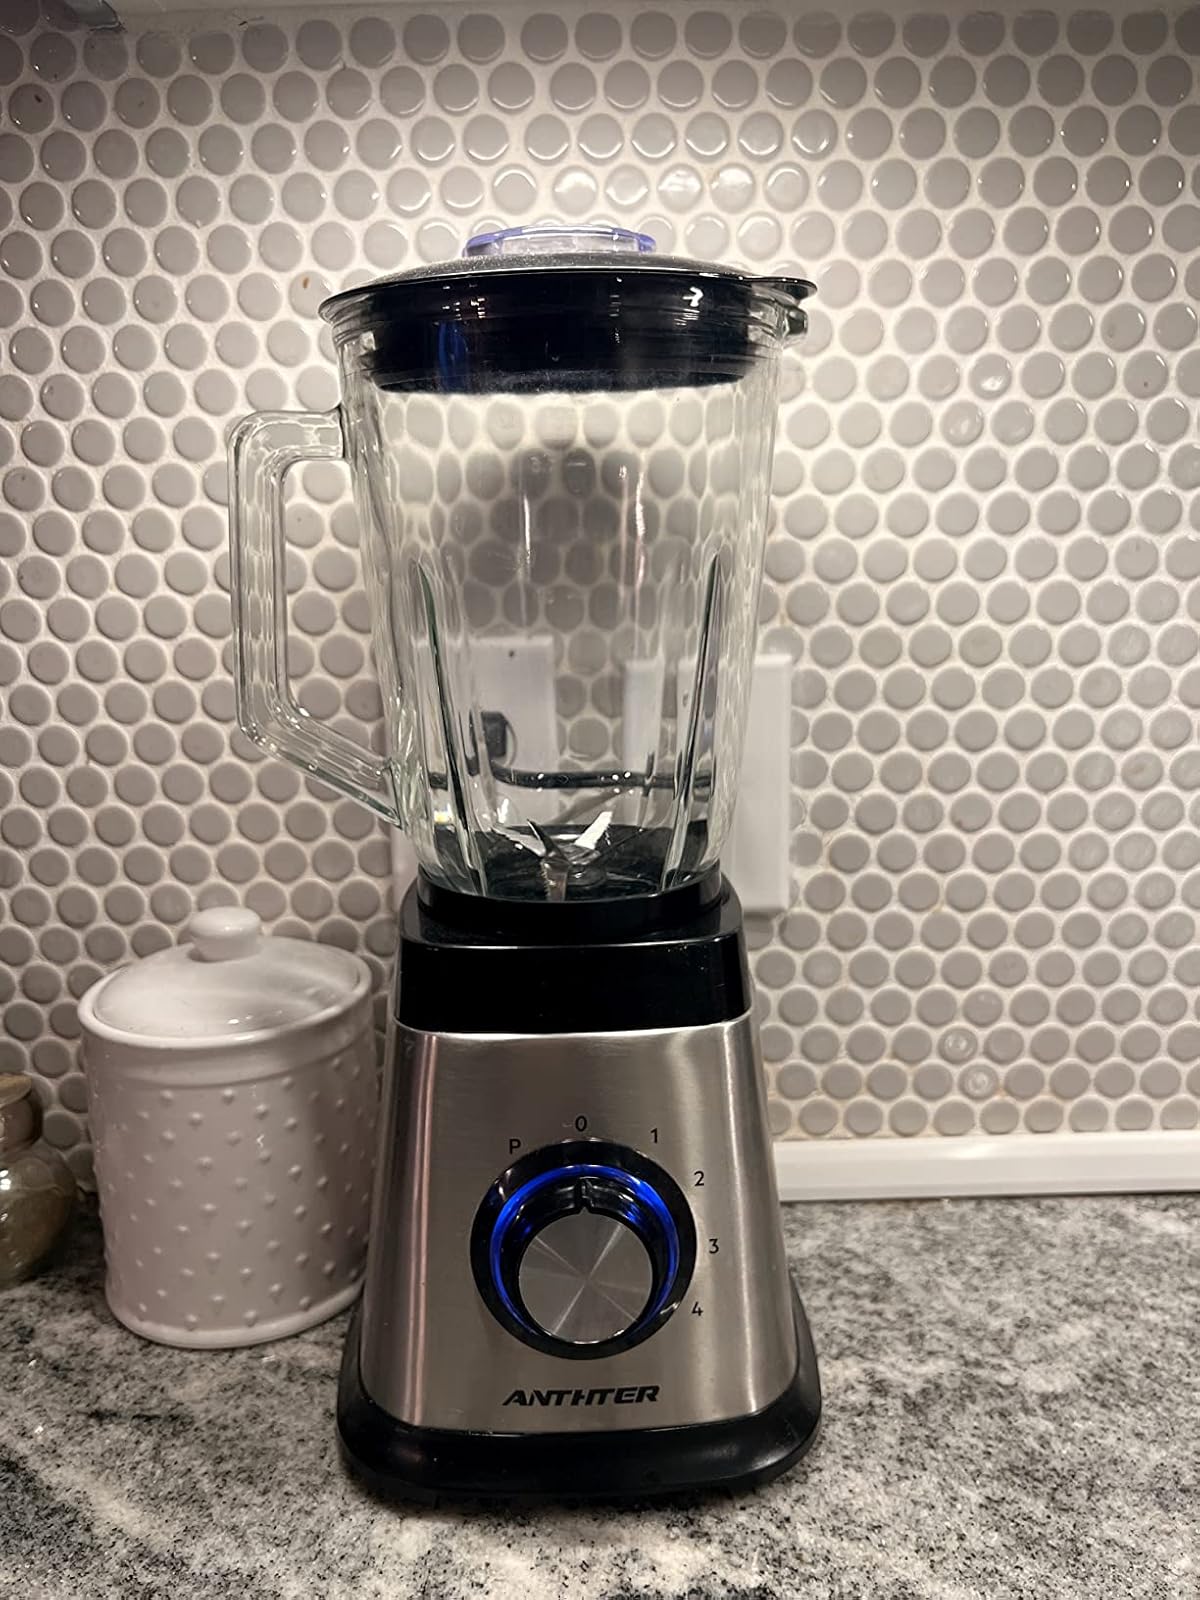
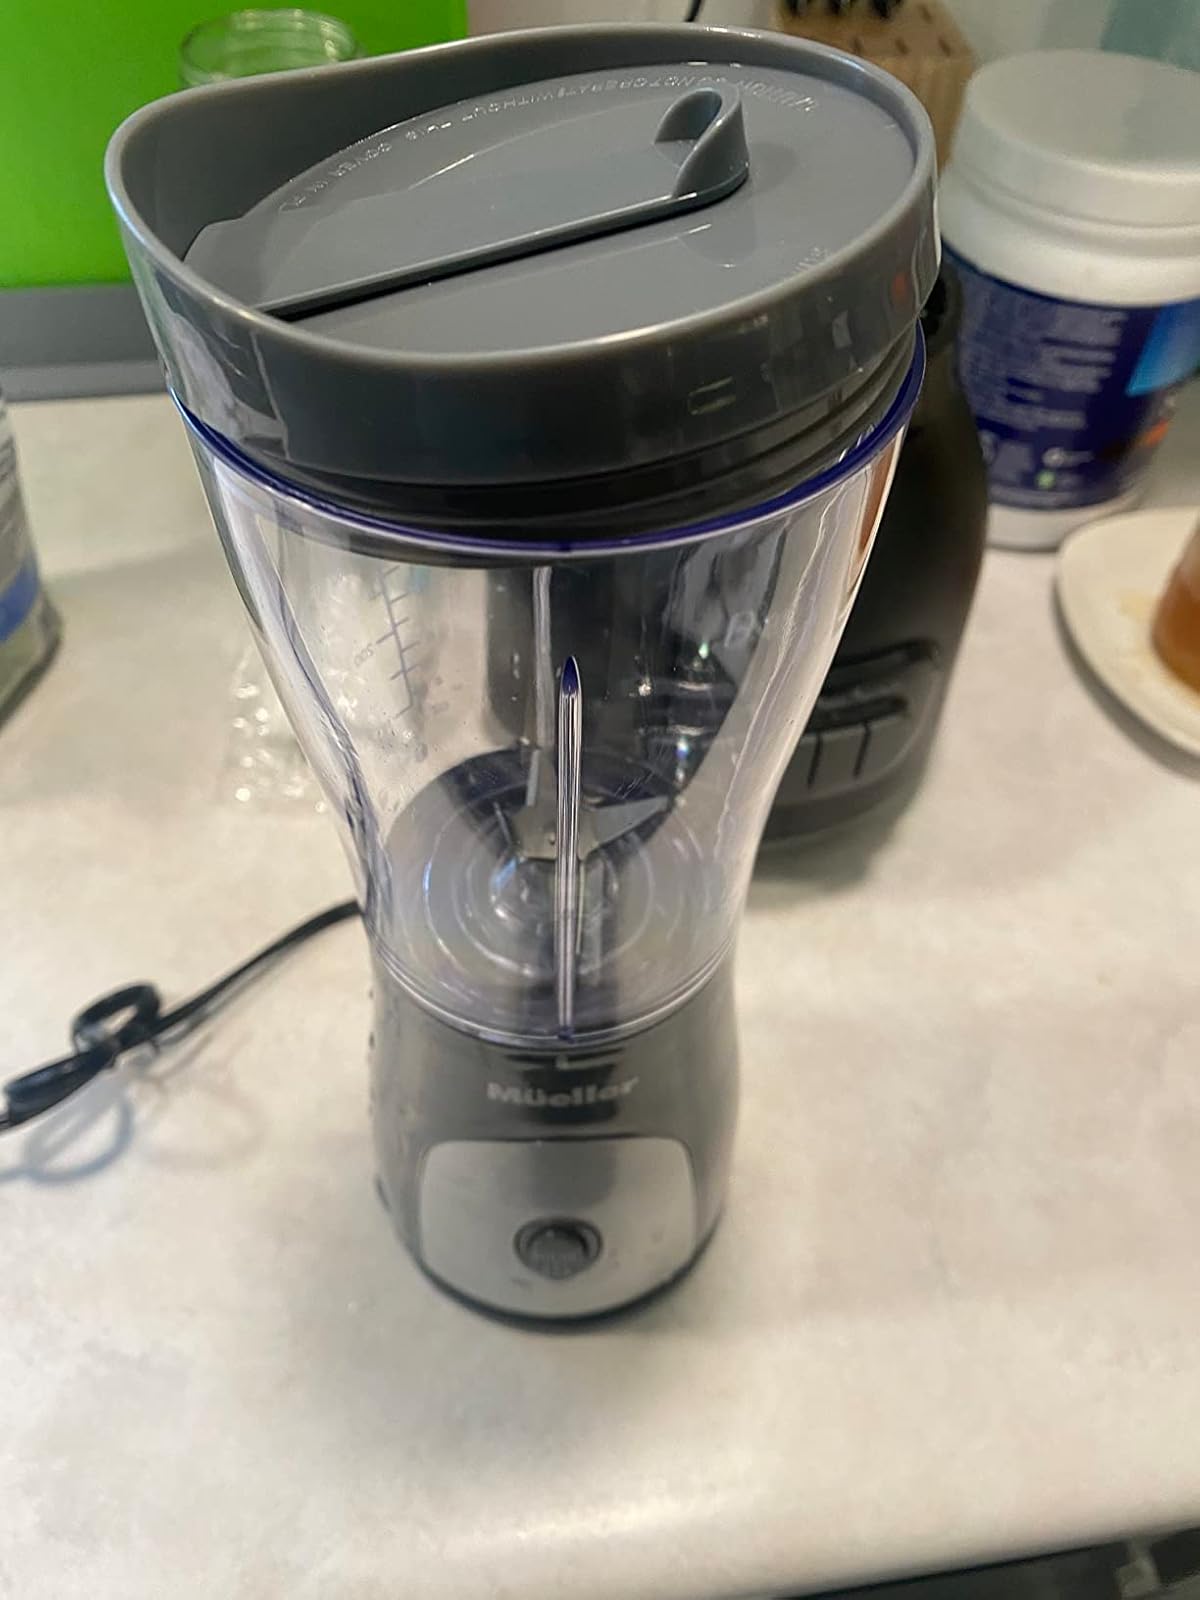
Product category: items_blender
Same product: no